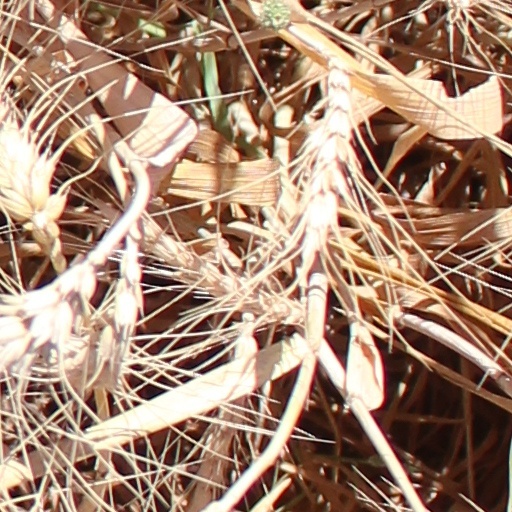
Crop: wheat